Bülk Lighthouse

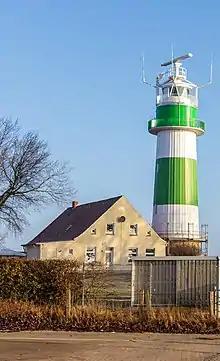
Leuchtturm Bülk, 2021

Bülk Lighthouse is on the westernmost headland of the Kieler Förde on the Baltic Sea coast of Schleswig-Holstein, Germany. It is the oldest lighthouse on the Kieler Förde and serves as a guiding light to the entrance into the fjord.